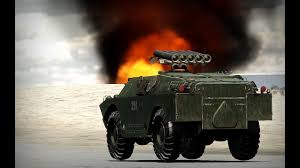
Label: BRDM